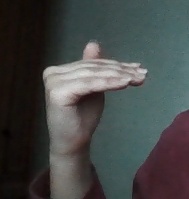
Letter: khaa